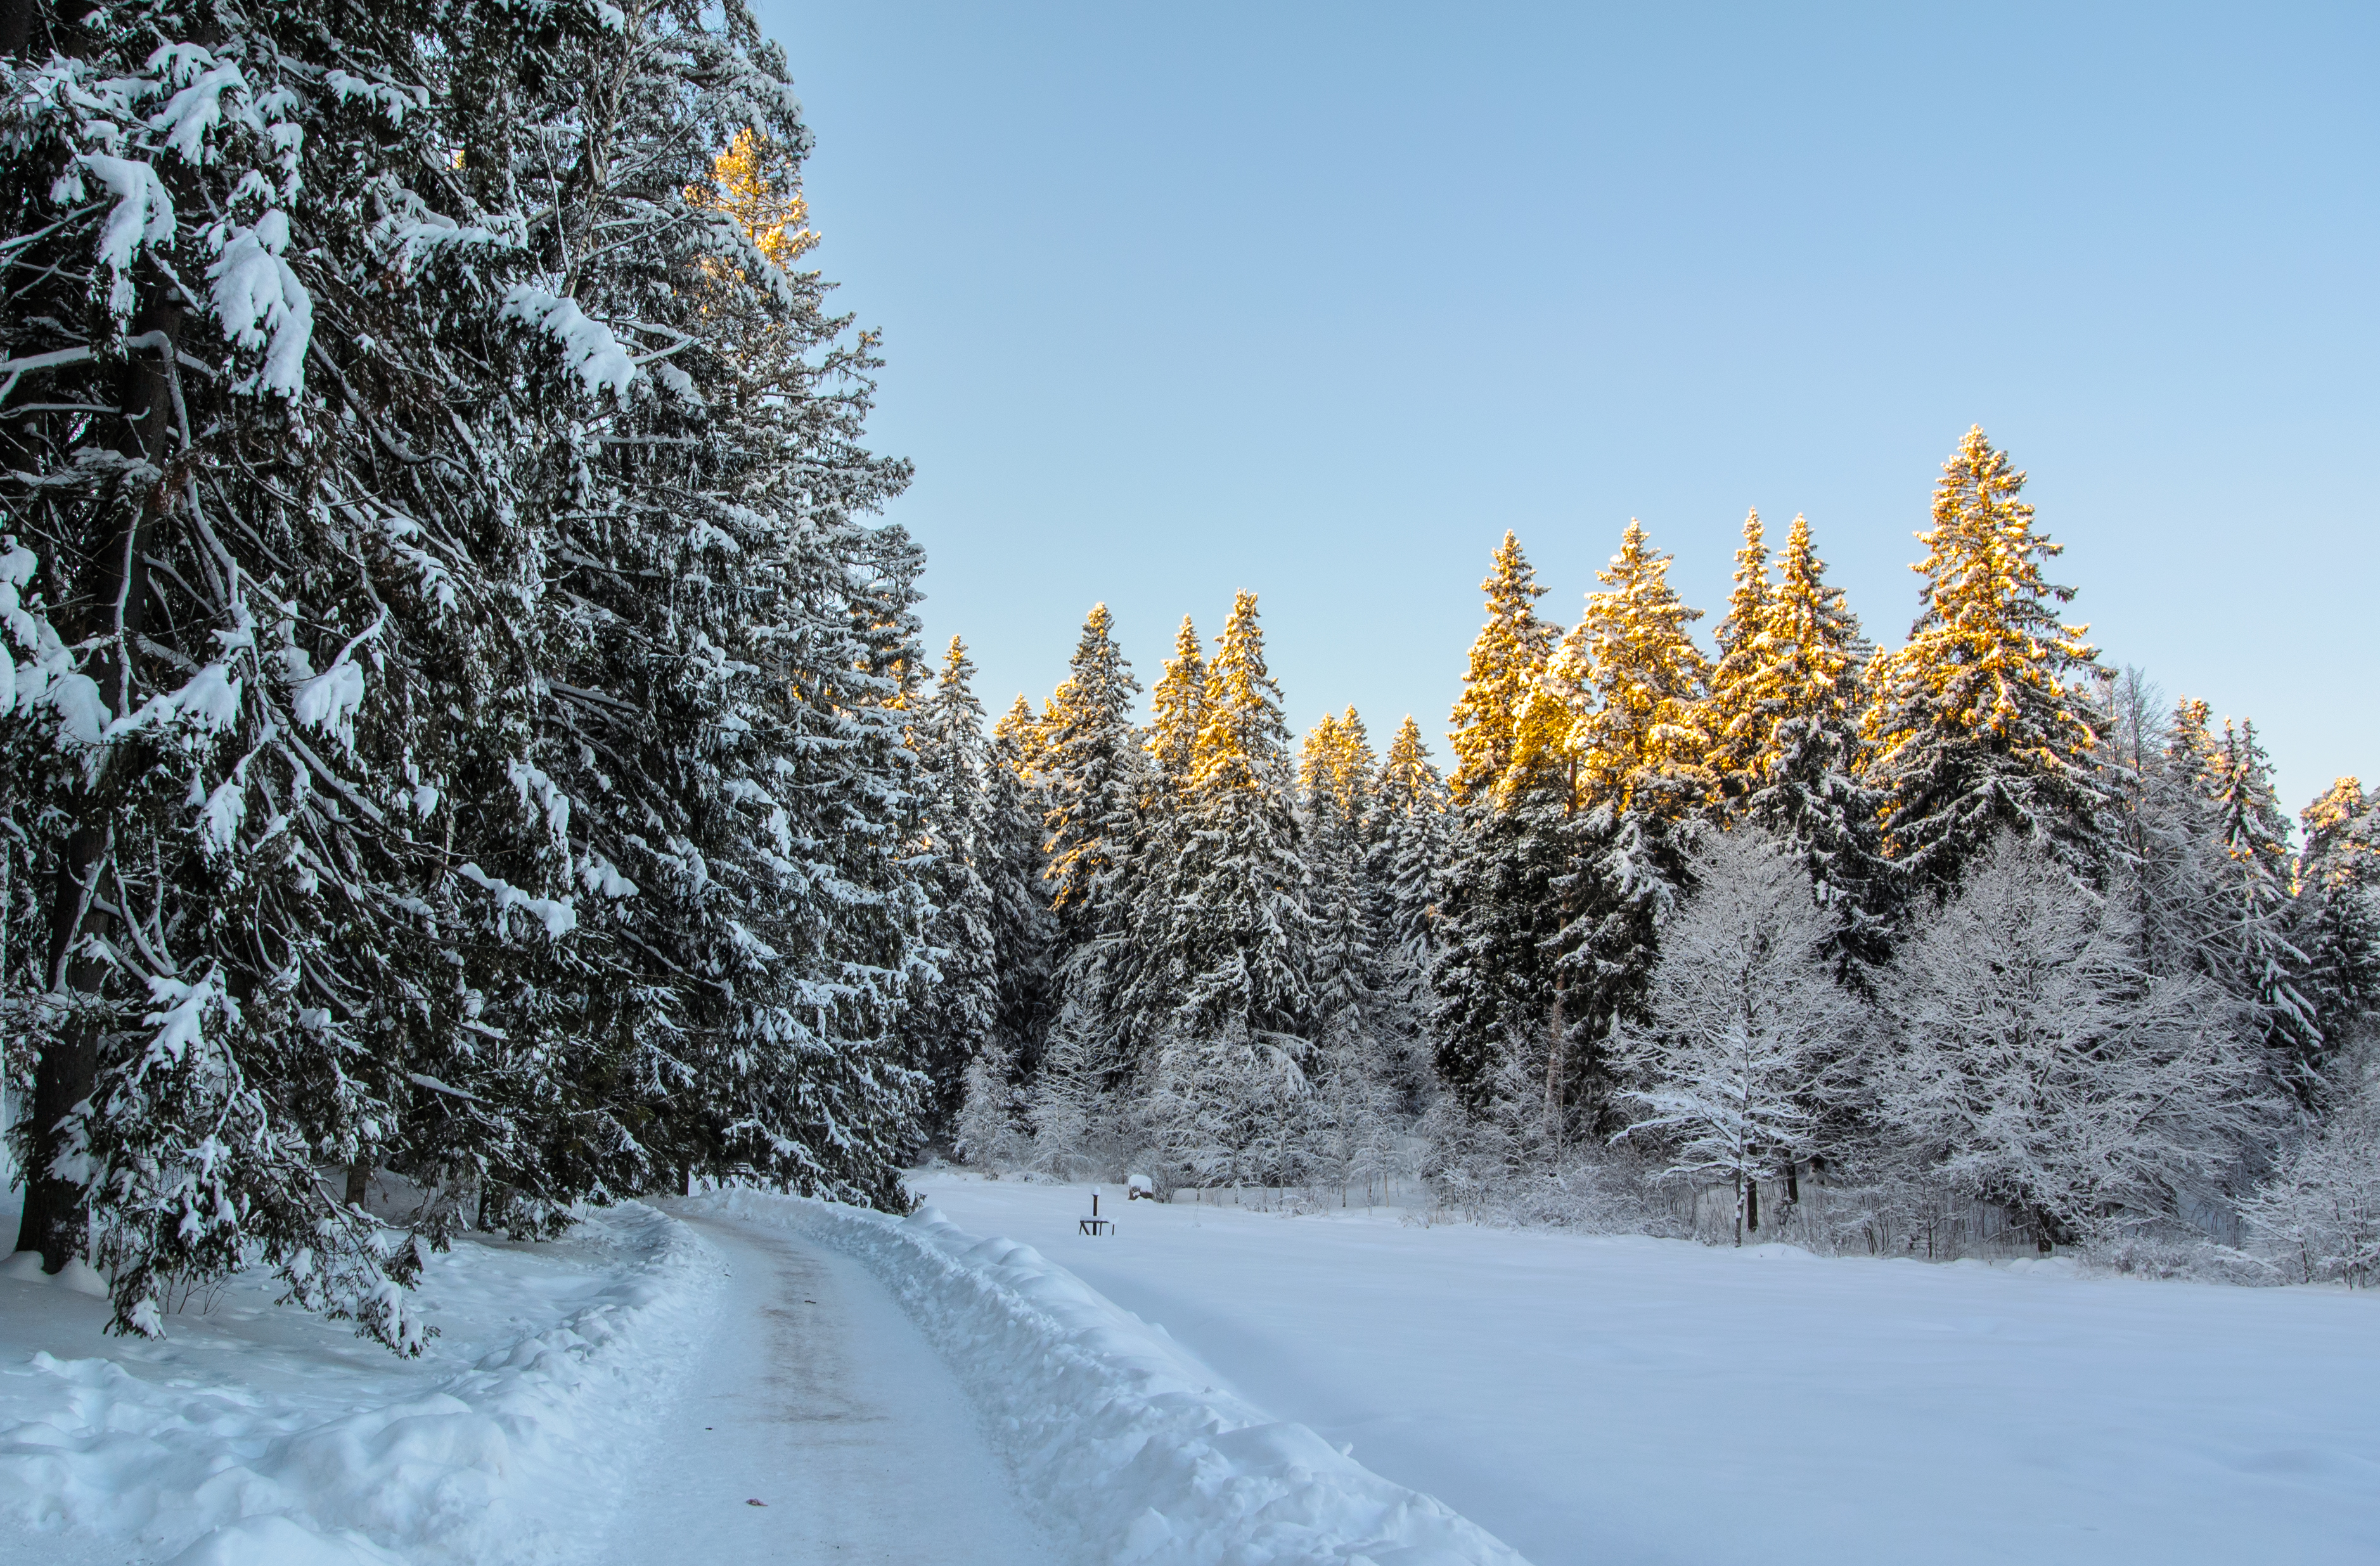
images, sky, snow, plant, natural landscape, branch, larch, tree, twig, slope, atmospheric phenomenon, evergreen, freezing, woody plant, landscape, road, geological phenomenon, frost, road surface, spruce fir forest, forest, deciduous, horizon, winter, wood, temperate broadleaf and mixed forest, conifer, grove, woodland, grass, asphalt, mountain range, tropical and subtropical coniferous forests, Northern hardwood forest, evening, temperate coniferous forest, precipitation, path, fir, pine, pine family, hill, ice